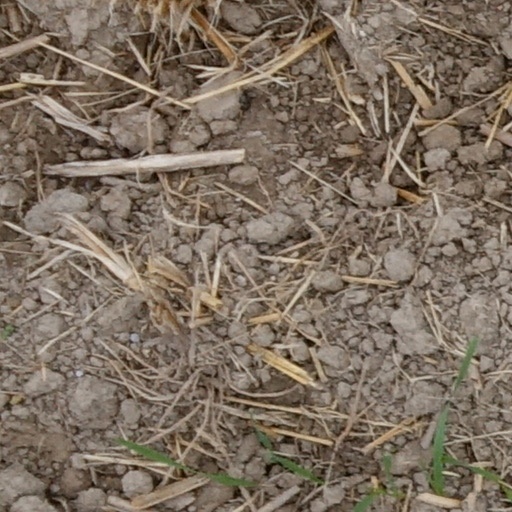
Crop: wheat